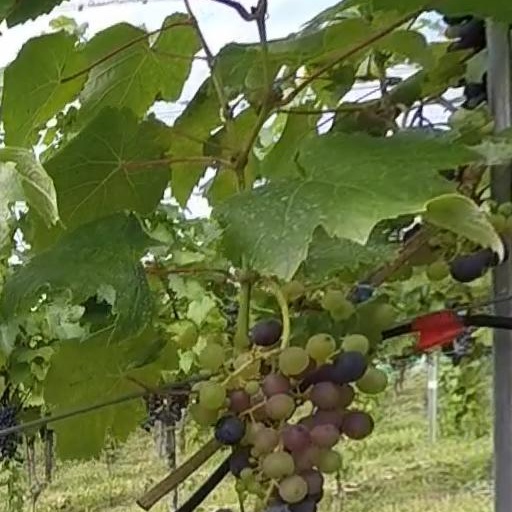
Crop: grape